Cavalier Space Force Station

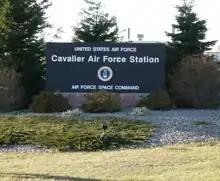
Sign at entrance to Cavalier.

The facility was built as one site of the Stanley R. Mickelsen Safeguard Complex for the Safeguard Program's anti-ballistic missile defense, with the PAR providing detection data for computing preliminary trajectories to be provided to the Missile Site Radar (the complex was deactivated in 1976). In 1977, the USAF acquired the site and expanded it into the Concrete Missile Early Warning System (CMEWS) named for the nearby Concrete ND community.